Bonnets Rouges

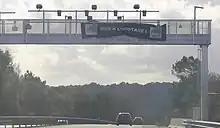
An anti-tax sign affixed to an "ecotaxe" gantry a few days before it was destroyed

Hundreds of red-cap-wearing demonstrators protested against the highway tax gantry at Pont-de-Buis on 28 October 2013, and during the course of the protest a demonstrator had his hand blown off when he picked up a grenade thrown by law enforcement.